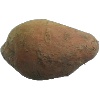
Label: potato_sweet